Gary Fisher

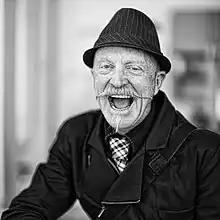
Gary Fisher in 2011

Gary Christopher Fisher (born November 5, 1950) is considered one of the inventors of the modern mountain bike.